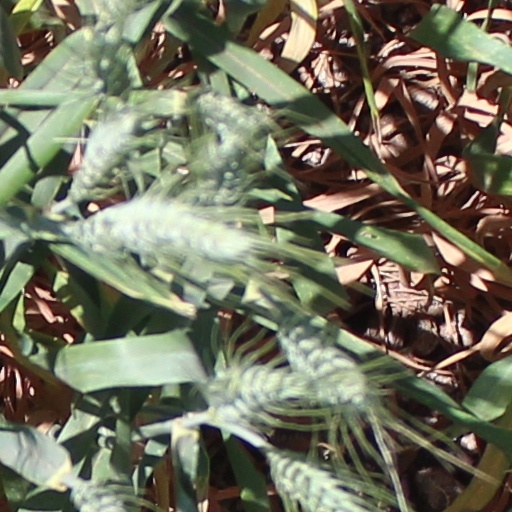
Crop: wheat